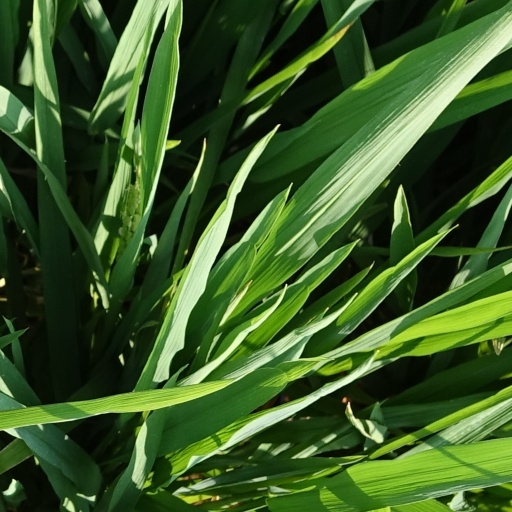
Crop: rice